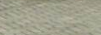
Surface type: paving stones